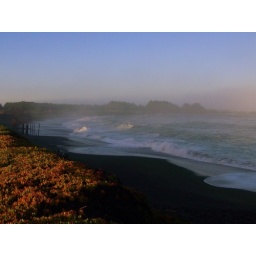
Under a big old sky | Out in a field of green